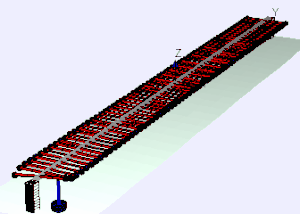
John Northrup Shive fut un chercheur physicien Américain qui a apporté des contributions notables dans les domaines de l'ingénierie électronique et de la physique du solide au tout début du développement du transistor aux Laboratoires Bell. Il produisit, en particulier, la preuve expérimentale que les trous pouvaient diffuser dans la masse du germanium, et pas seulement en surface, comme on le pensait jusqu'alors. Cette découverte ouvrit la voie au transistor à point de contact de John Bardeen et Walter Brattain puis au plus robuste transistor à jonction de William Shockley. Shive est surtout connu pour avoir inventé, en 1948, le phototransistor, un dispositif qui combine la sensibilité à la lumière d'une photodiode avec le gain en courant d'un transistor. Il est aussi connu pour avoir inventé, en 1959, la machine à onde: un dispositif pédagogique pour rendre visible la propagation d'une onde.